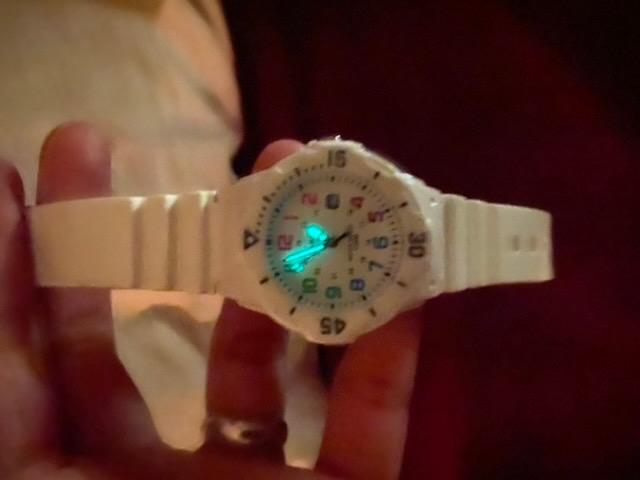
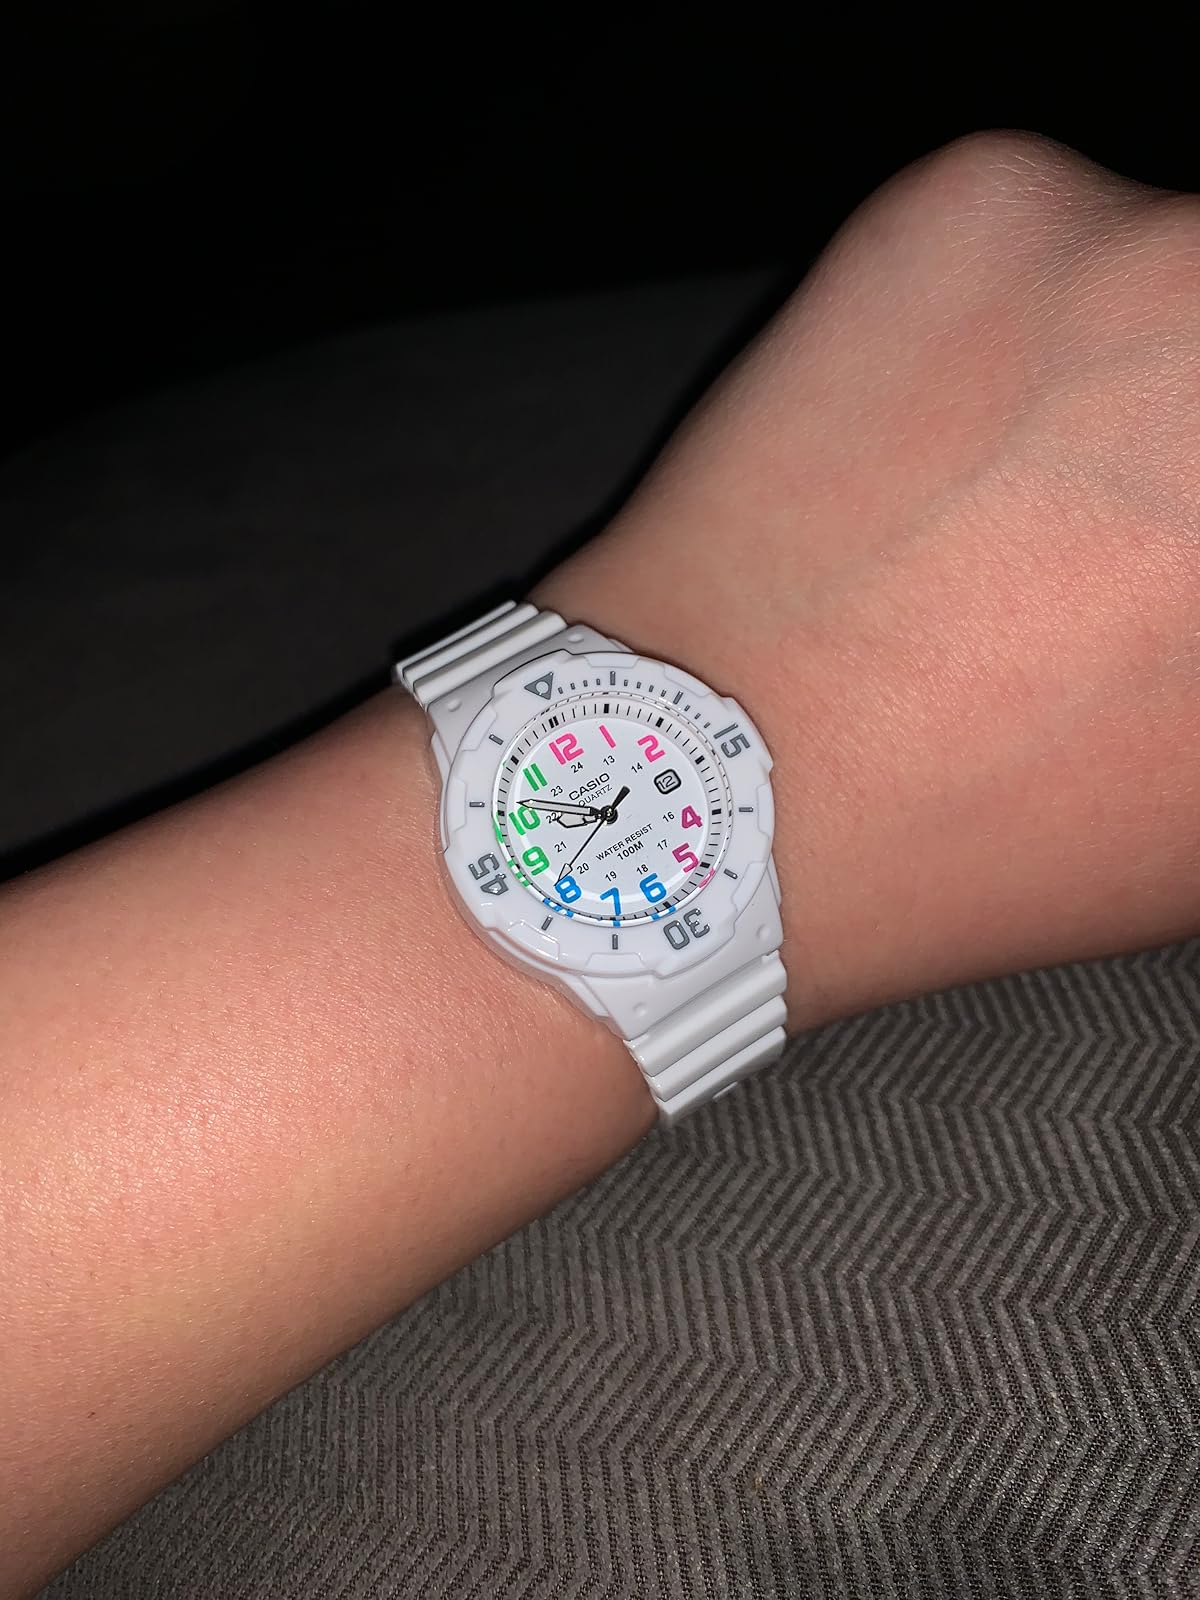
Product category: accessories_watch
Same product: yes